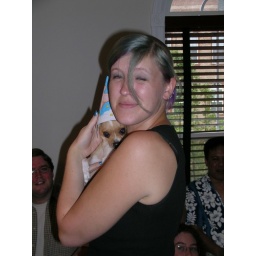
Cutest birthday hat wearing dog being held by cutest numbers girl EVER.